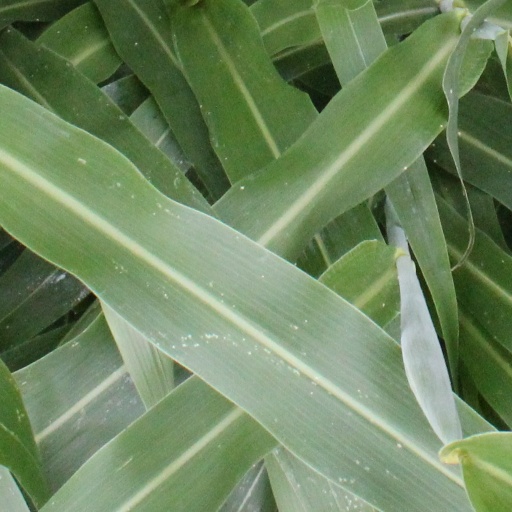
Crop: sorghum